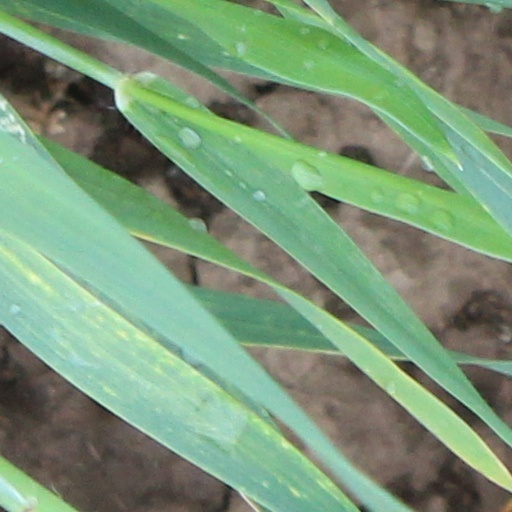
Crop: wheat